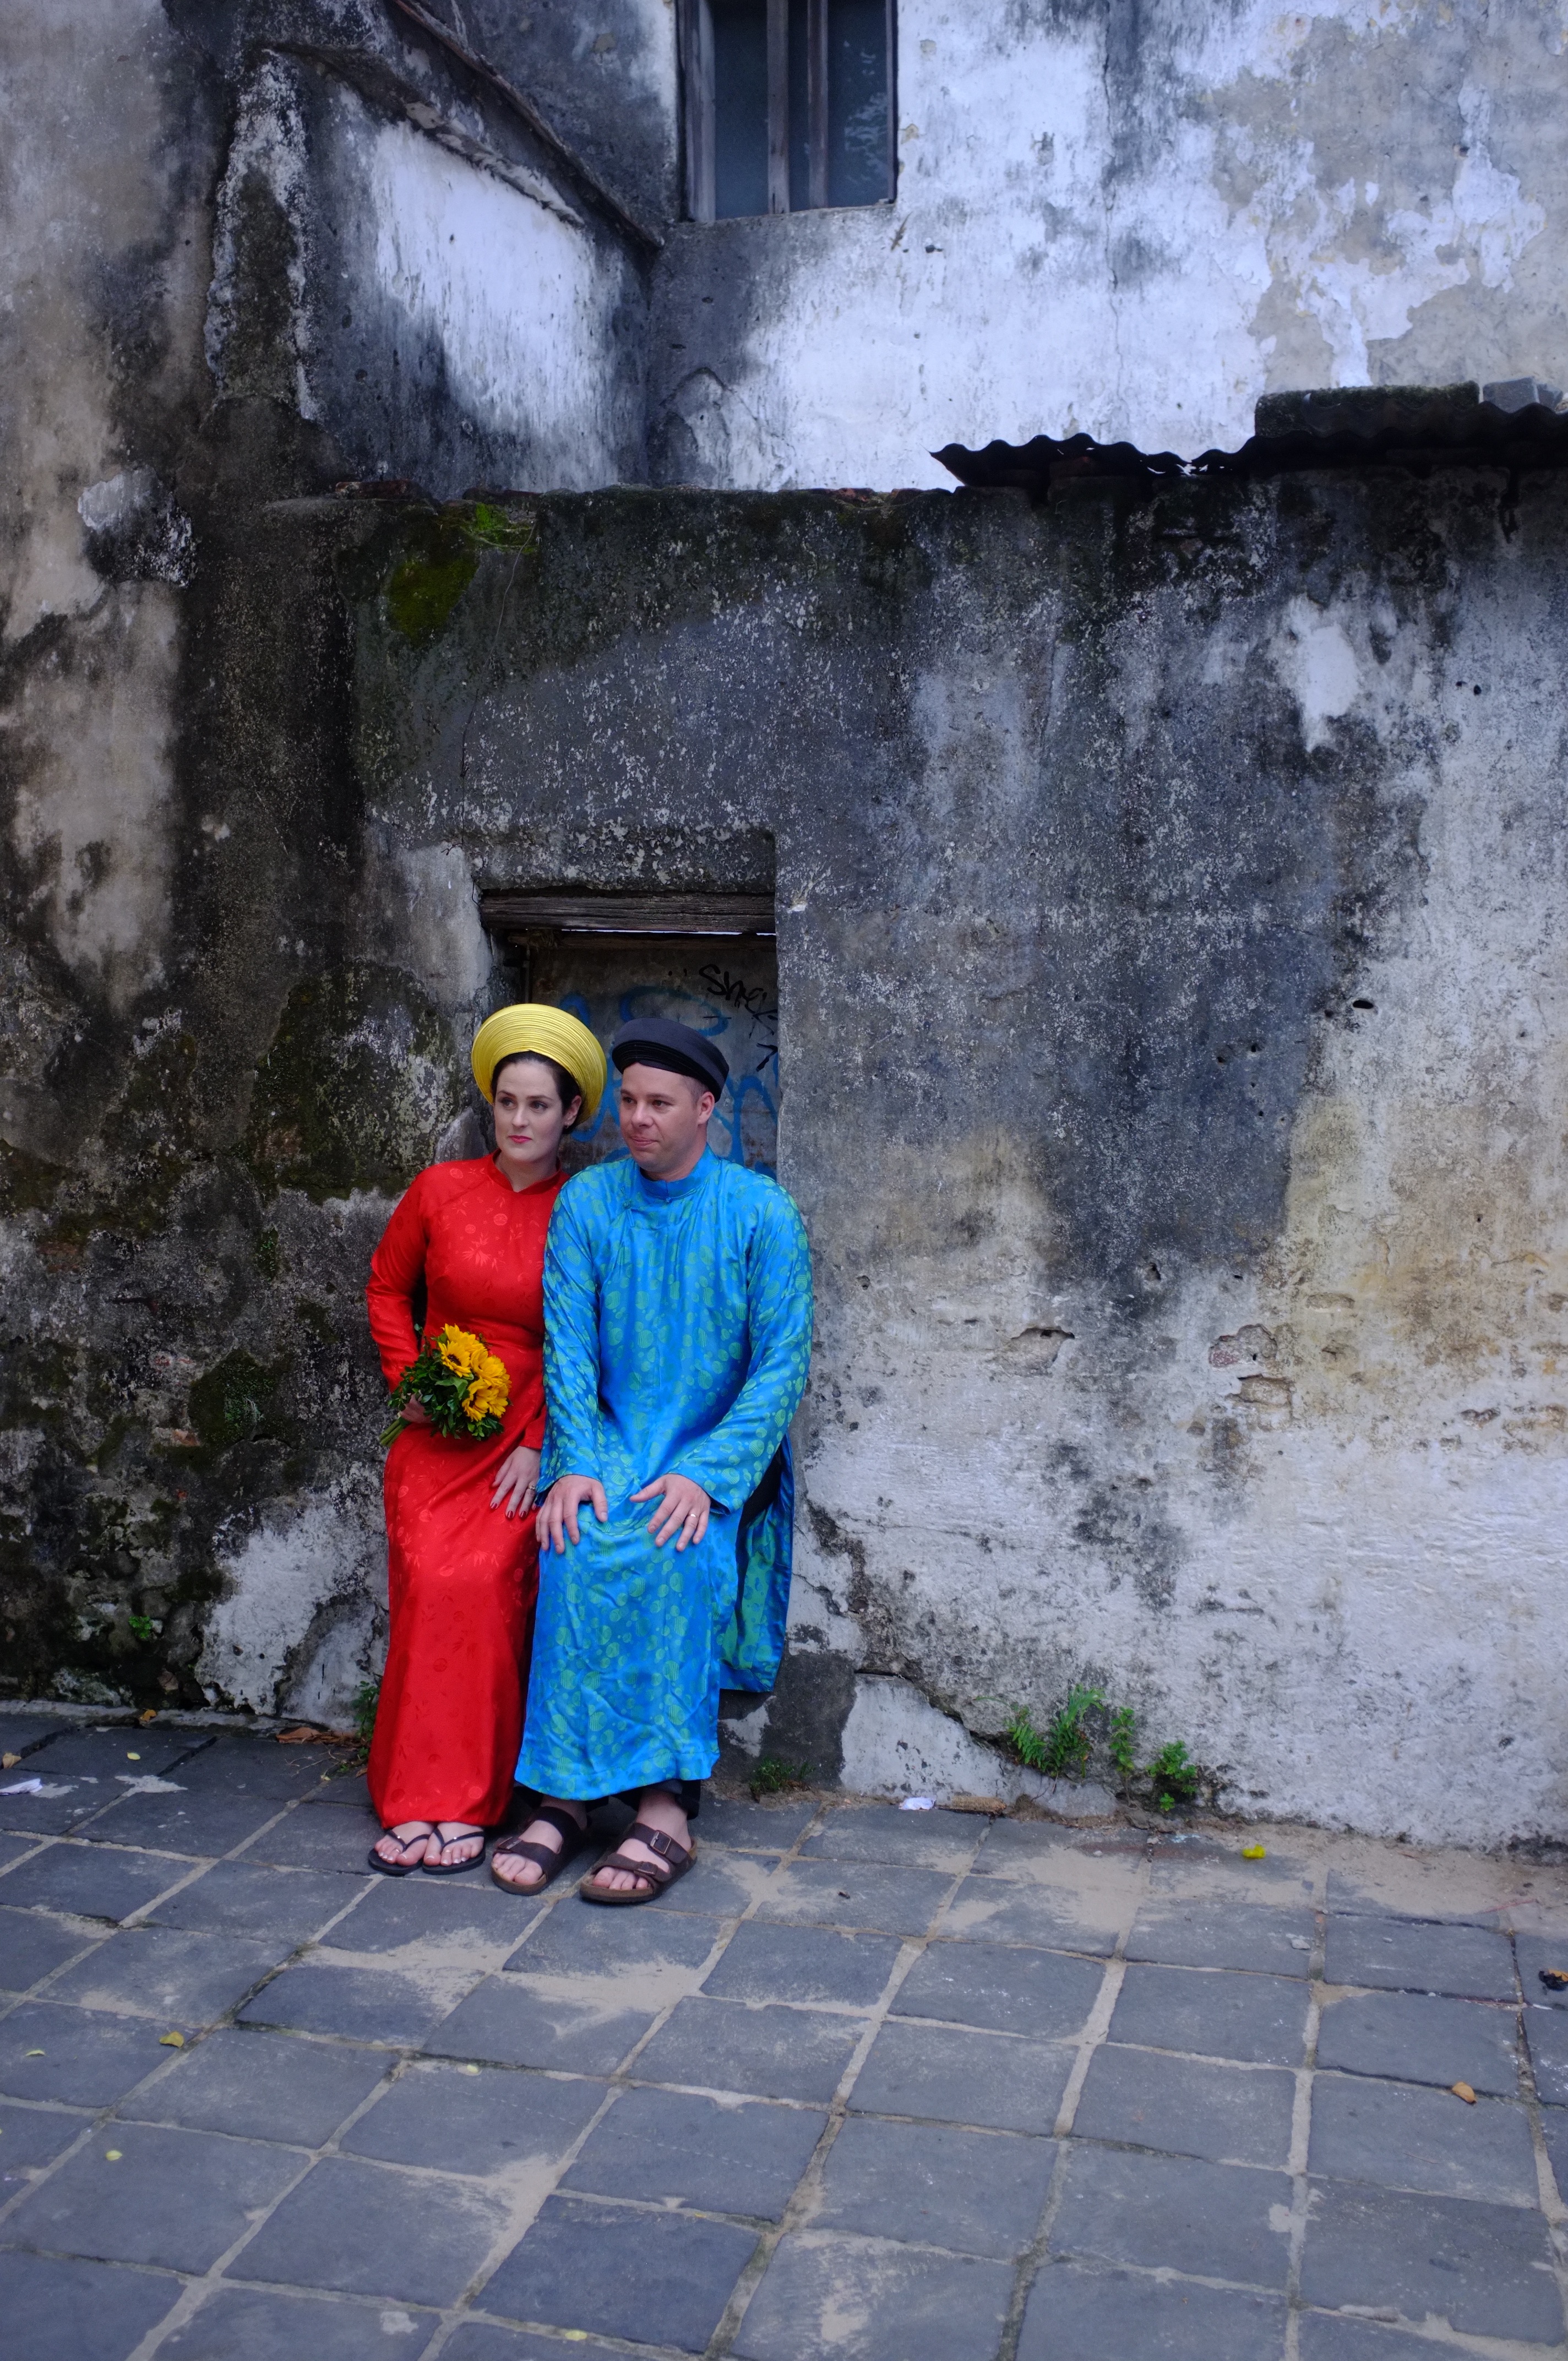
color, blue, temple